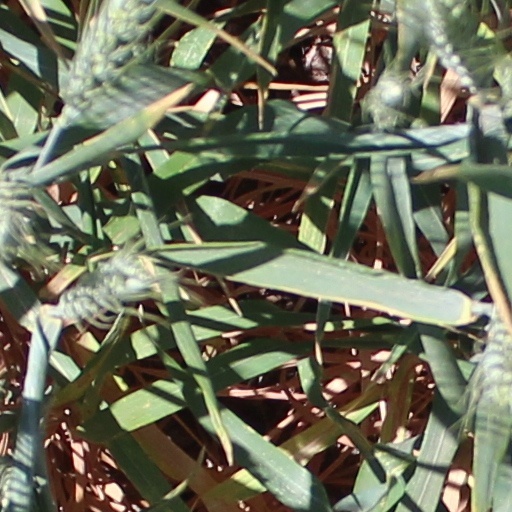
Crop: wheat